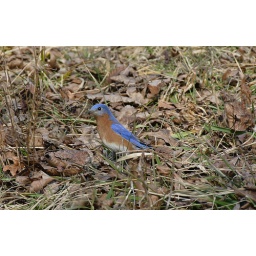
RO - Eastern Blue Bird in the grass by the fence